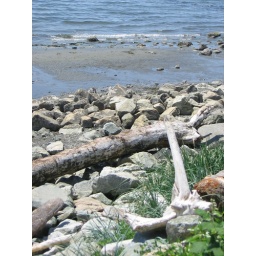
A J shaped piece of Log against the rocks at White Rock beach June 6th around 2pm.